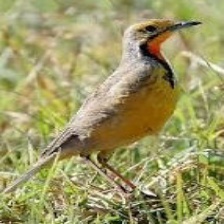
Species: CAPE LONGCLAW
Scientific name: MACRONYX CAPENSIS